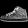
Label: Sneaker